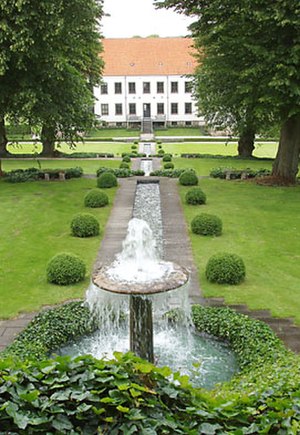
Clausholm
Barokhaven ved Clausholm Slot
Clausholm er et dansk slot, der er beliggende ca. 12 km. sydøst for Randers i Voldum Sogn i Favrskov Kommune.